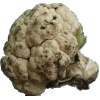
Label: Cauliflower 1